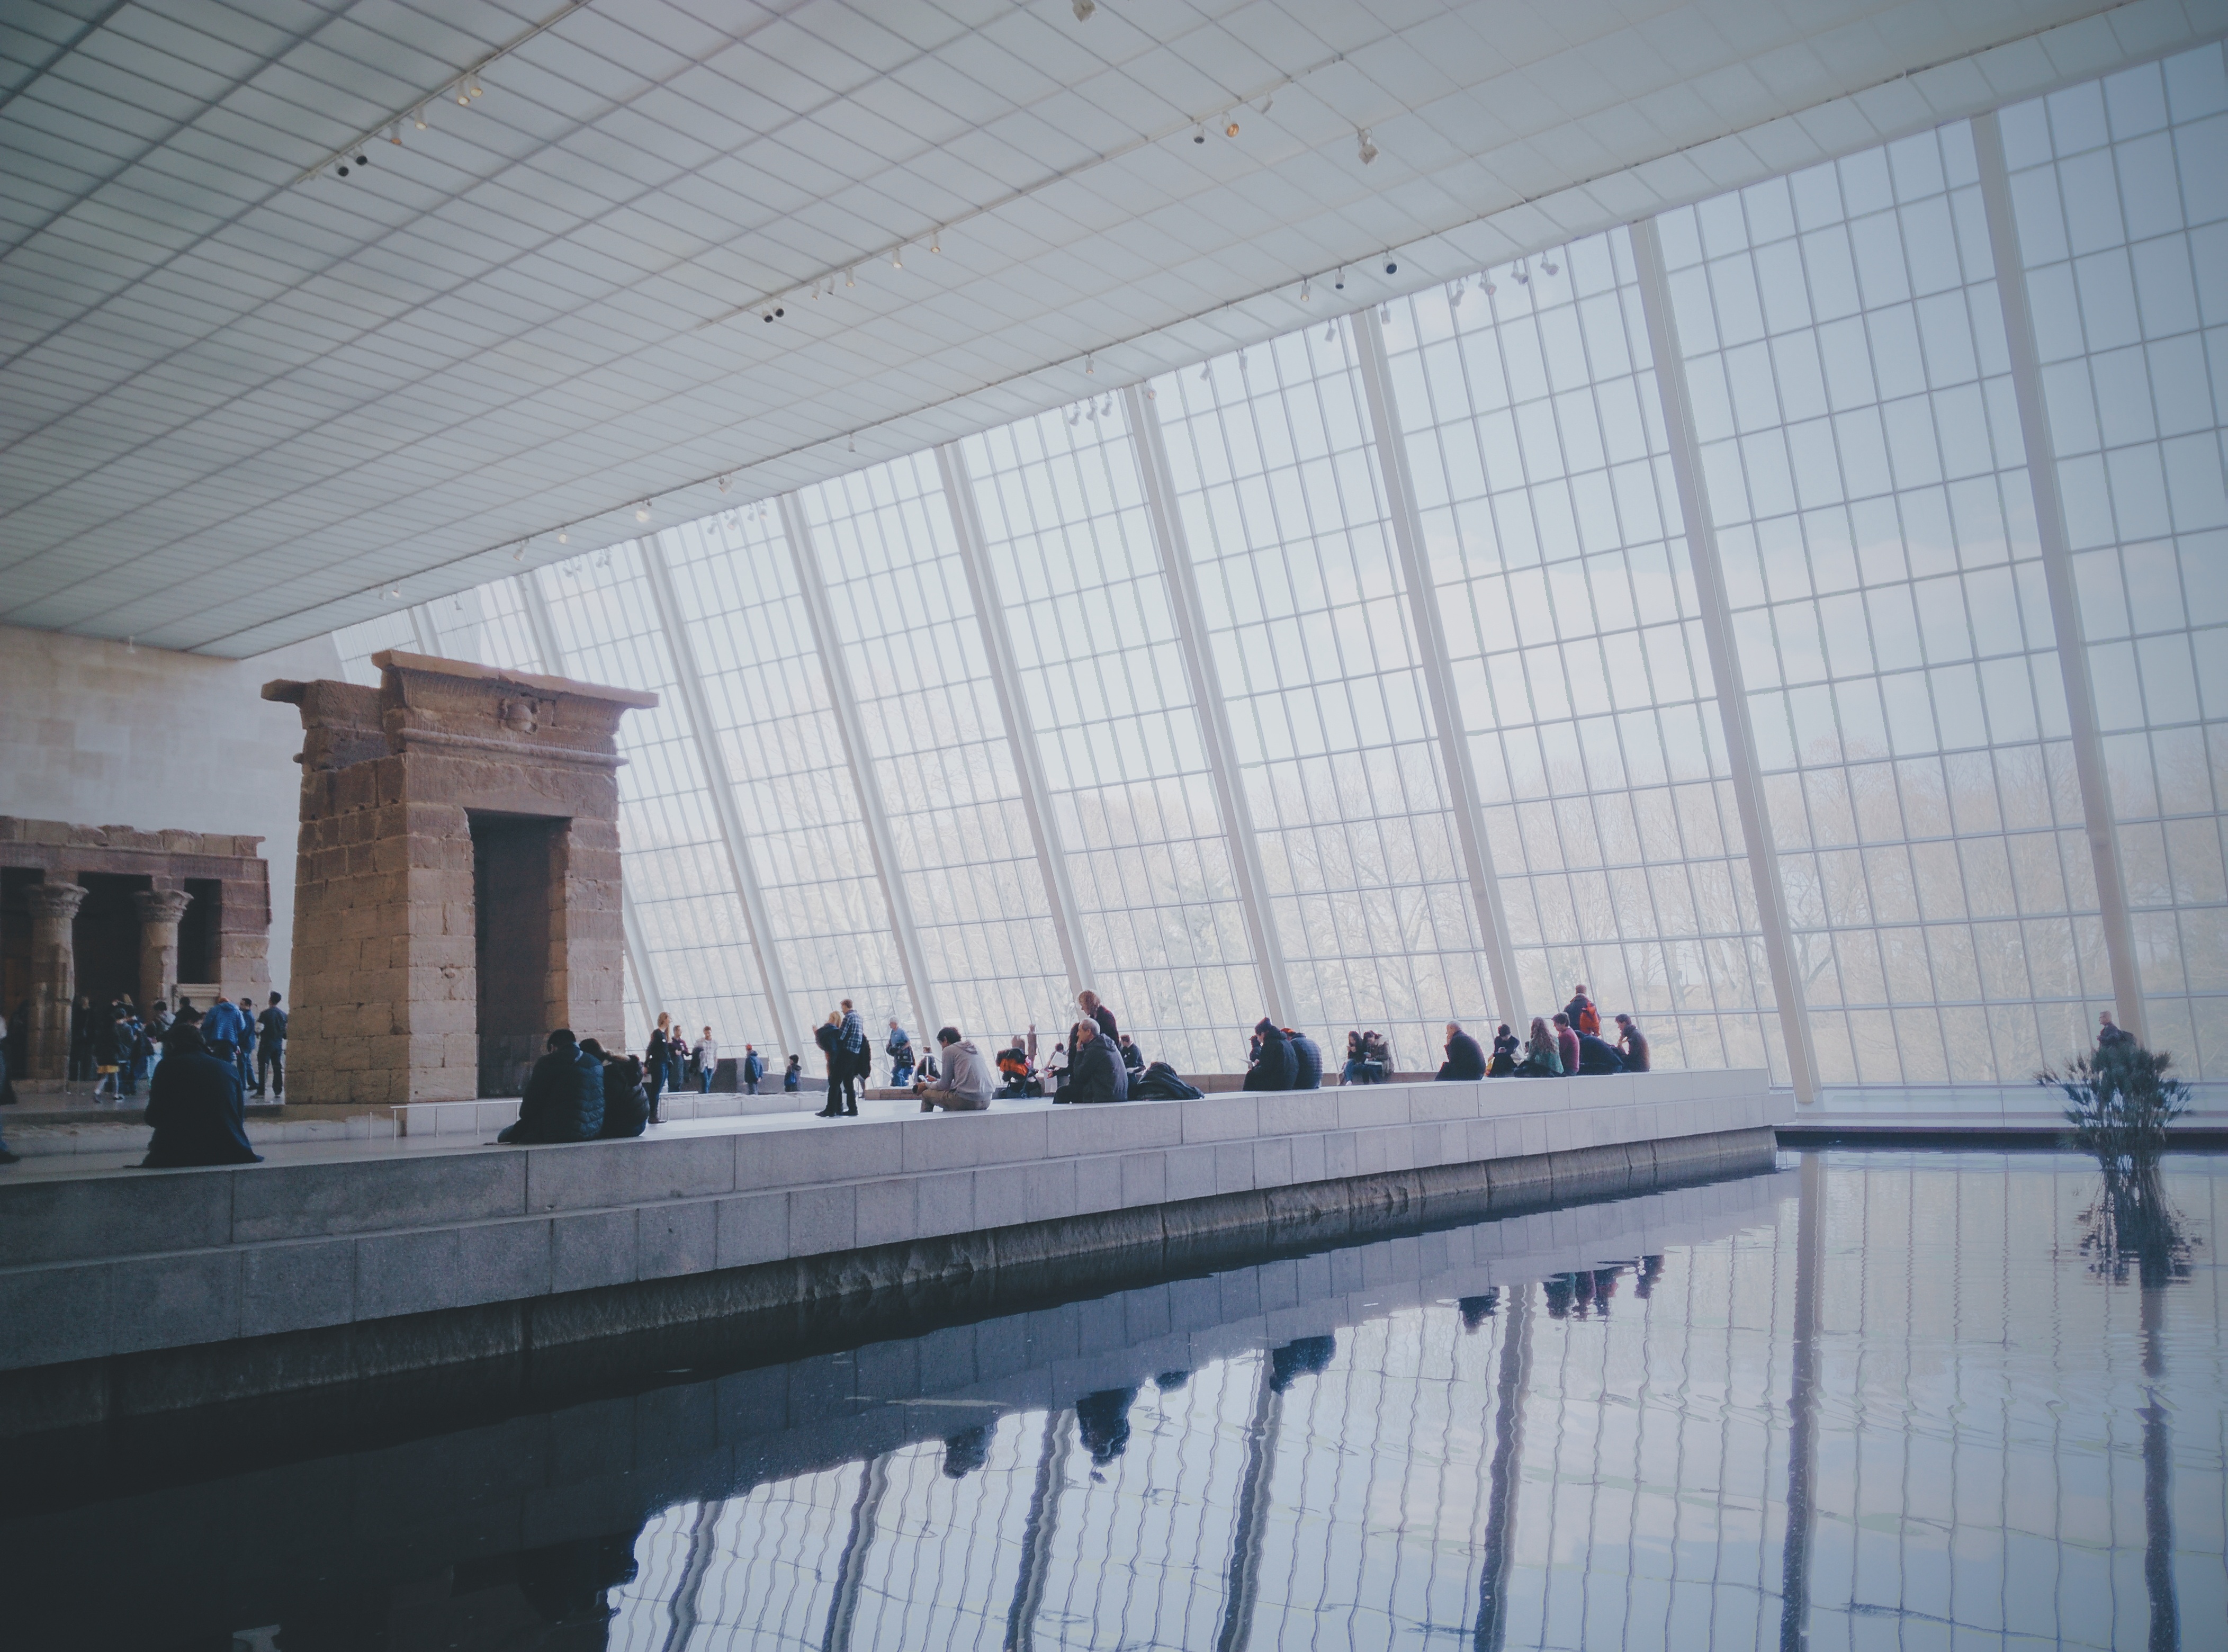
architecture, tourist attraction